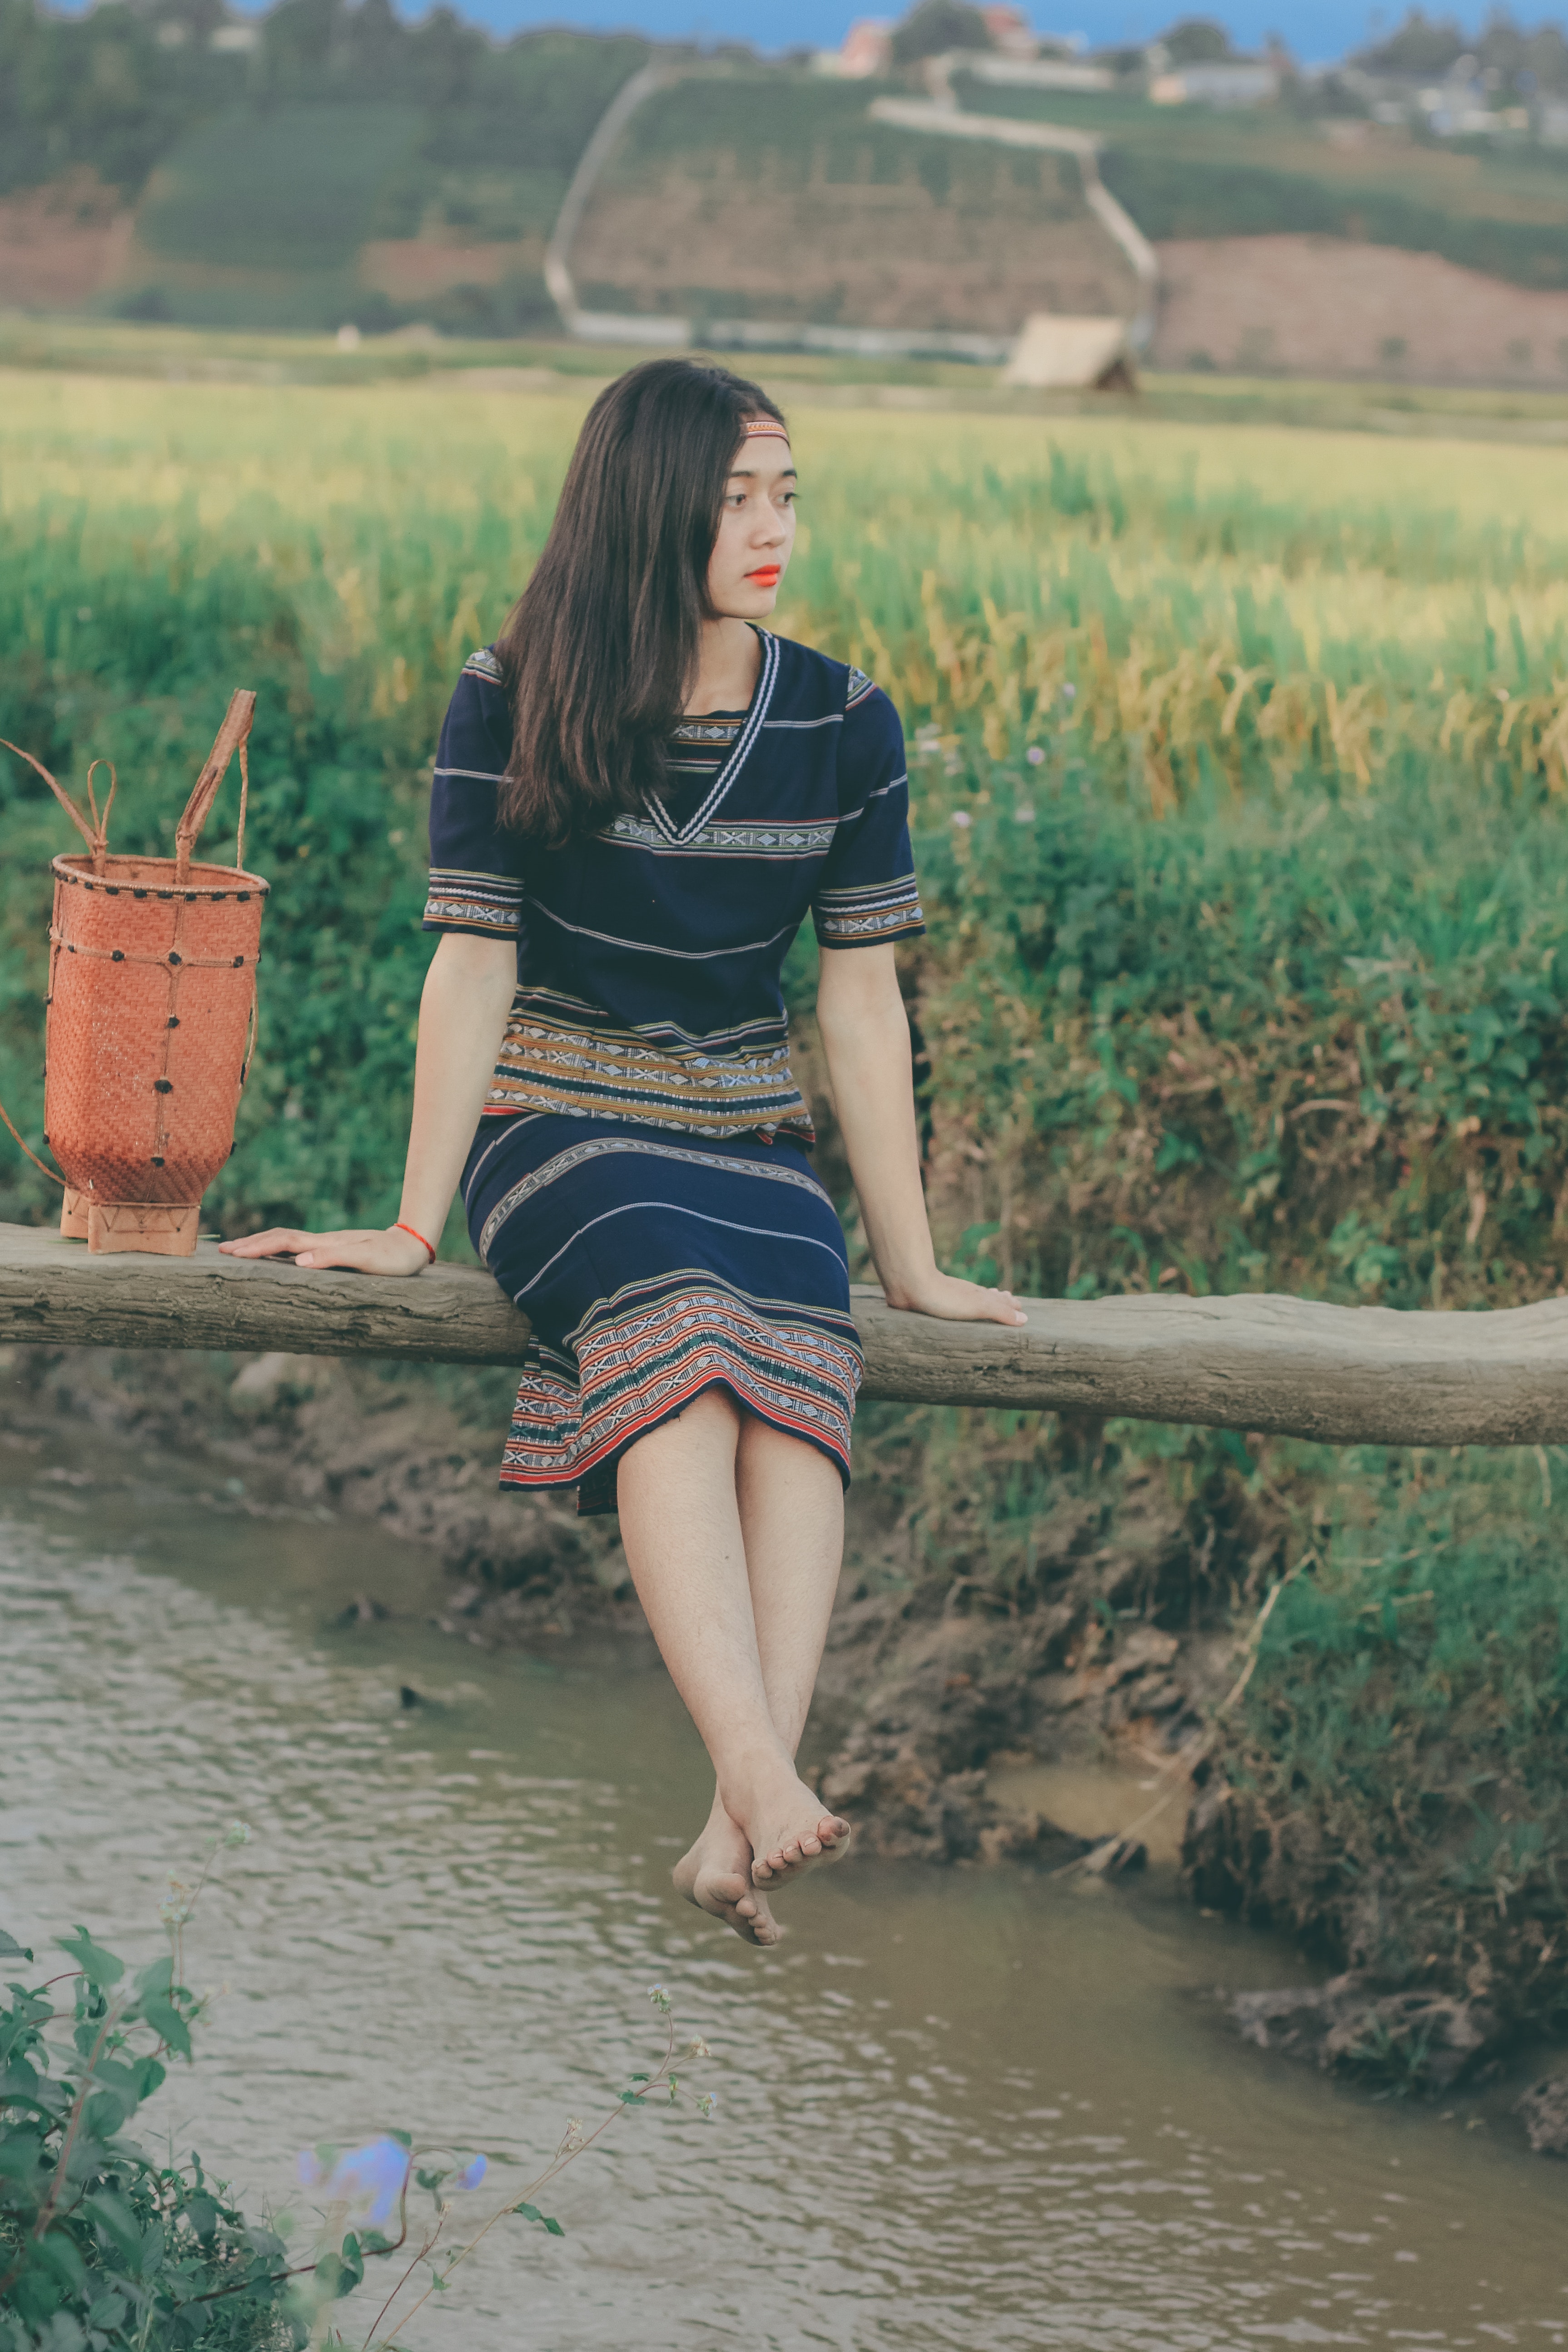
beauty, long hair, water, barefoot, fashion, summer, leg, photography, human leg, grass, bank, shorts, photo shoot, plant, happy, vacation, brown hair, fawn, denim